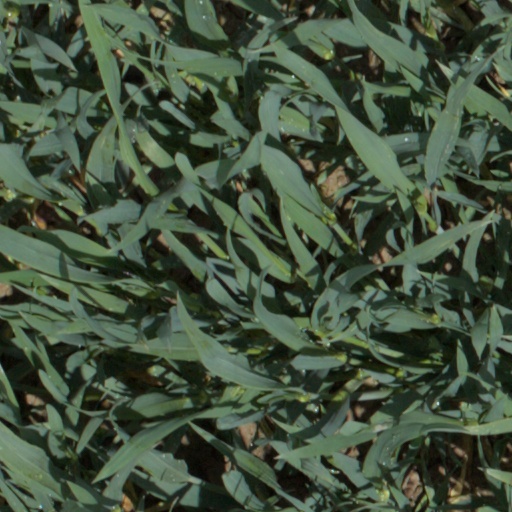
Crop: wheat